FAM83H

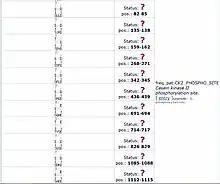
Predicted phosphorylation sites

Fam83H is primarily composed of alpha helices and random coils. Alpha helices comprise the majority of the protein. There is a transmembrane domain from 231-252.